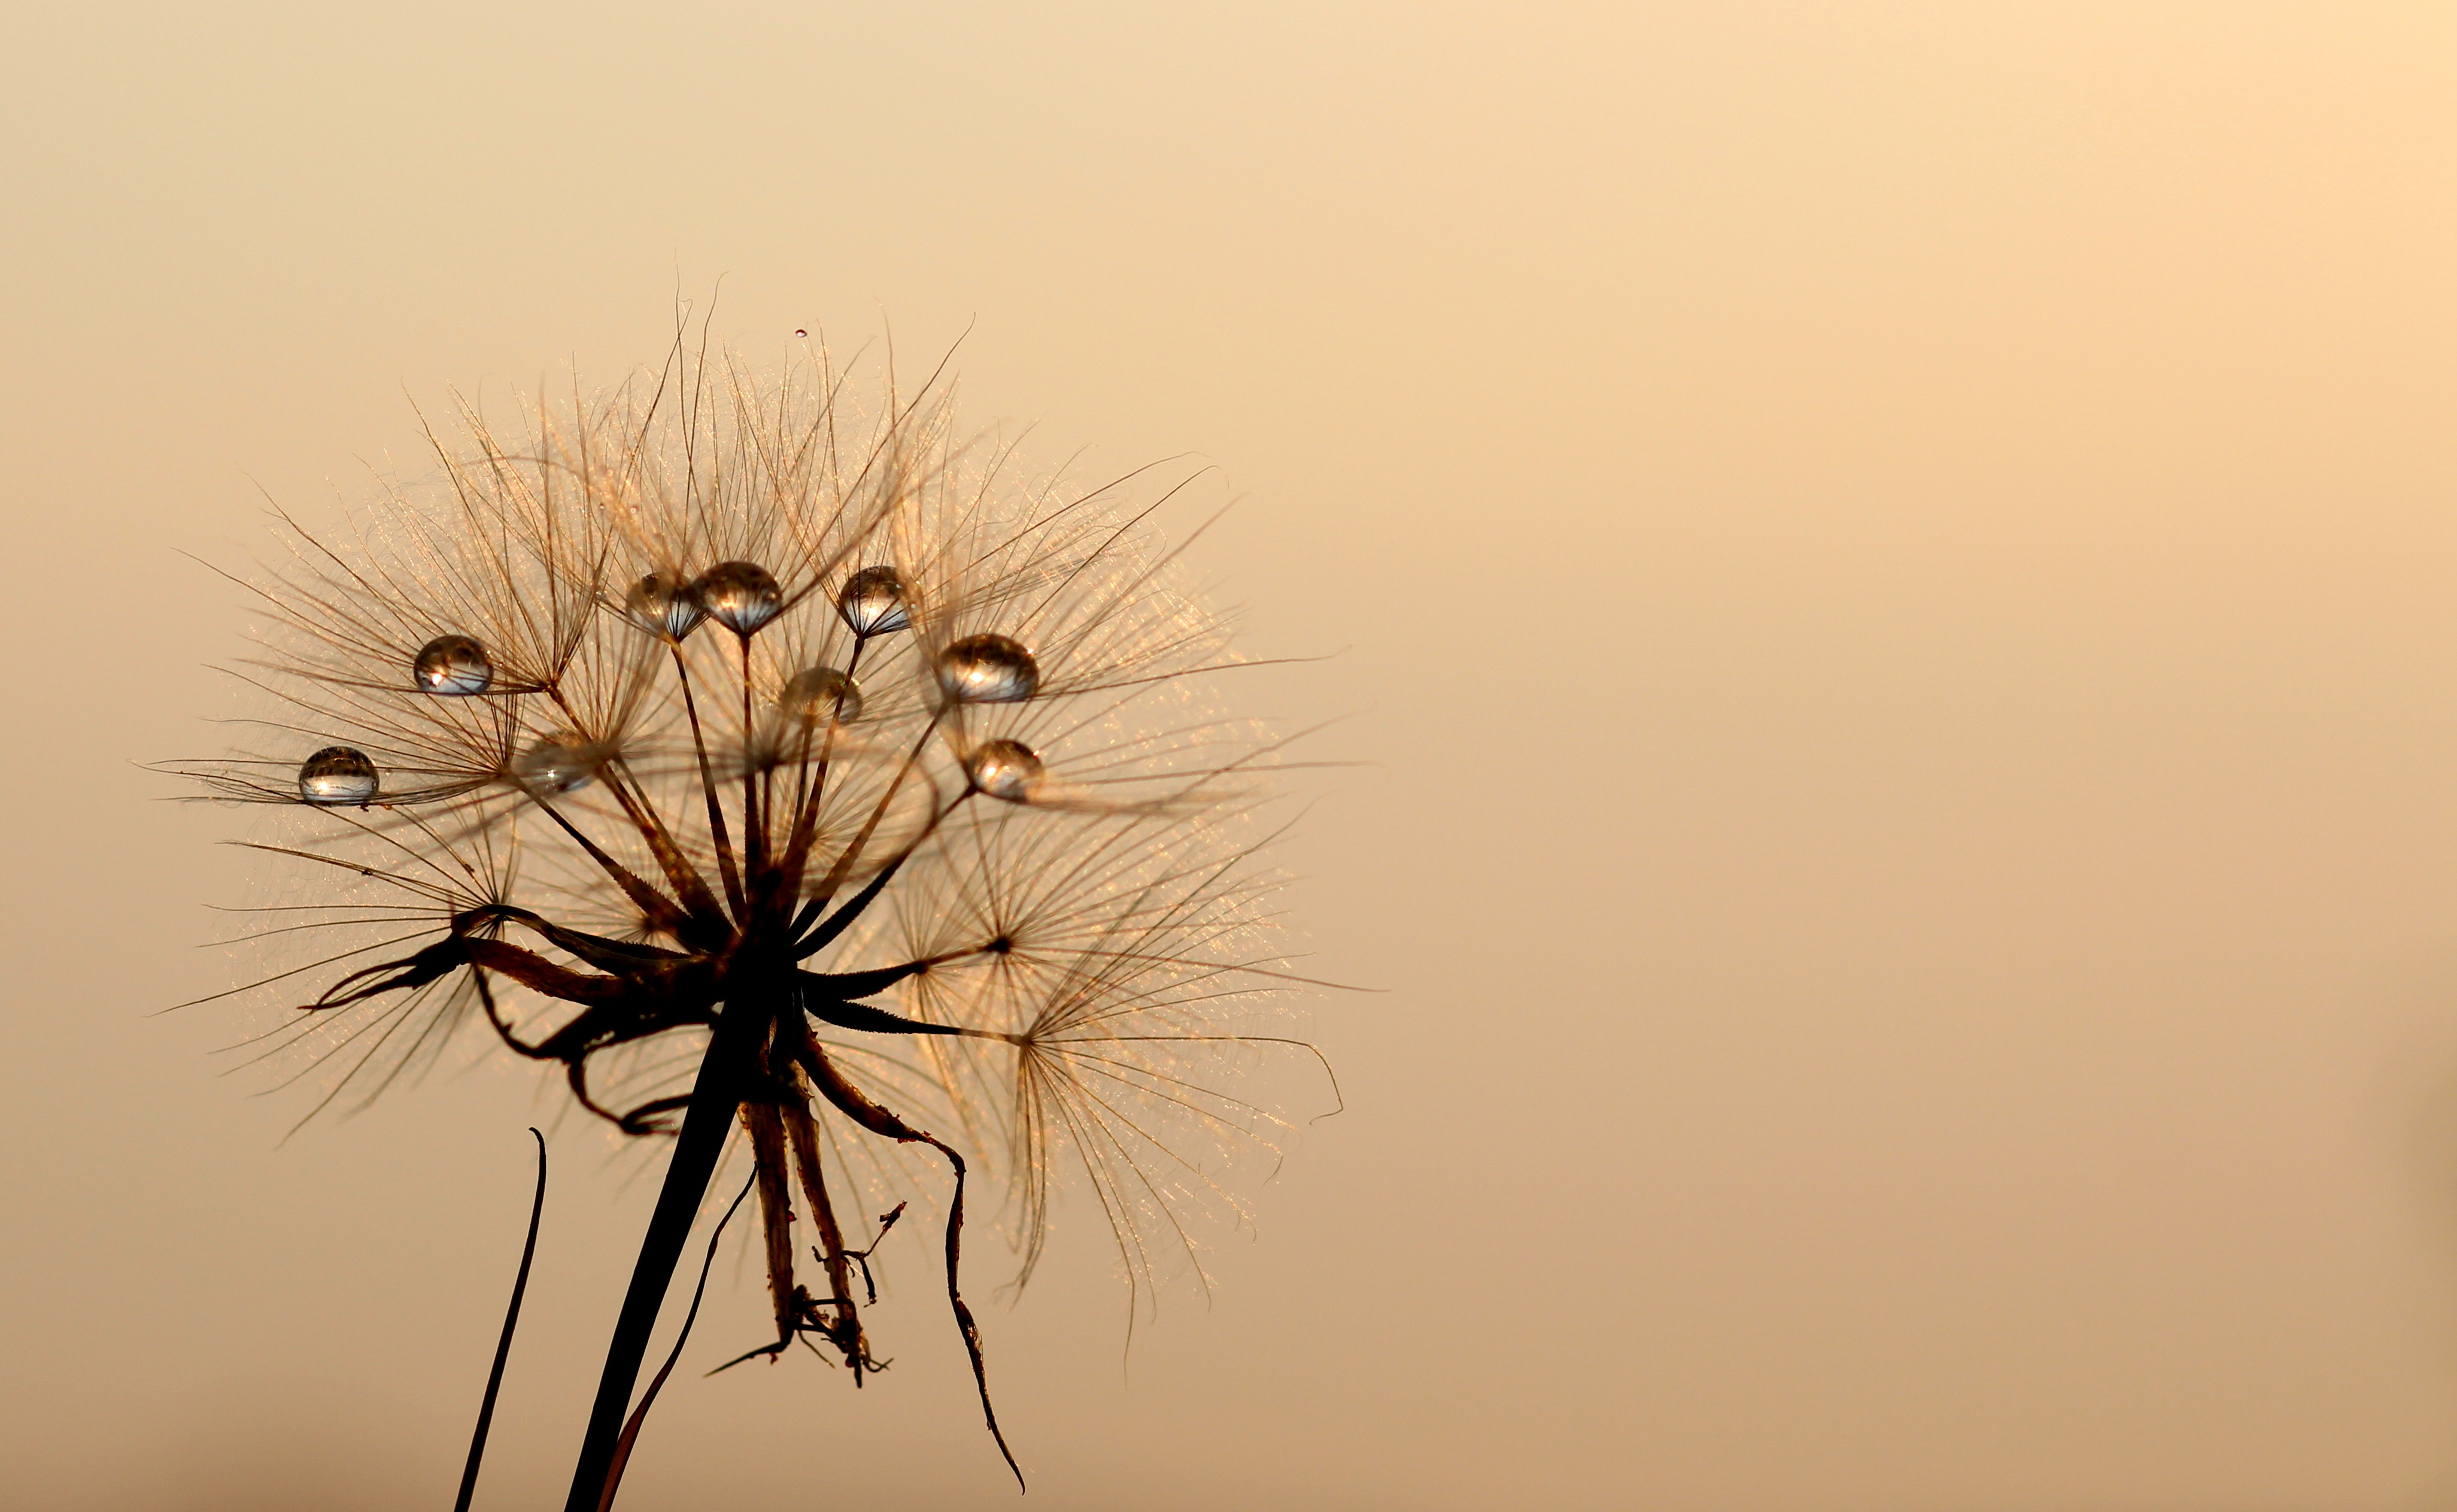
water, nature, grass, branch, dew, plant, sun, sunset, dandelion, sunlight, morning, leaf, flower, yellow, flora, plants, close up, macro photography, grass family, plant stem